Merrick Boulevard buses

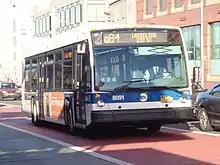
A 2015 Nova Bus LFS (8091) on the Laurelton-bound Q84 leaving Jamaica Center on an offset bus lane in Jamaica

The express bus begins in Rosedale, and runs along Francis Lewis Boulevard (the former Q5S route), Hook Creek Boulevard, and Merrick Boulevard to Linden Boulevard. It then turns west along Linden towards Midtown Manhattan.